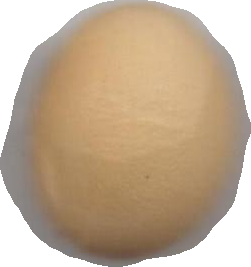
Variety: Dega